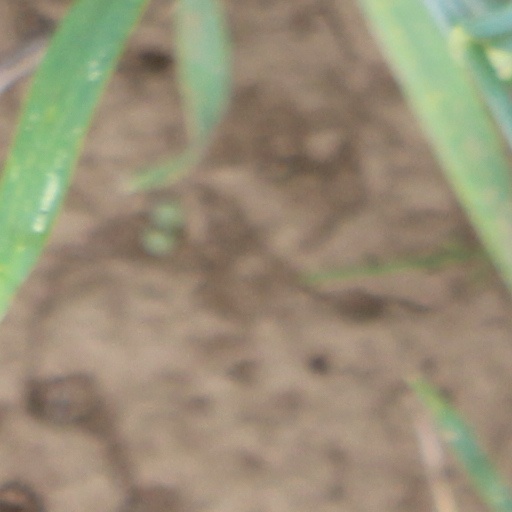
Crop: wheat